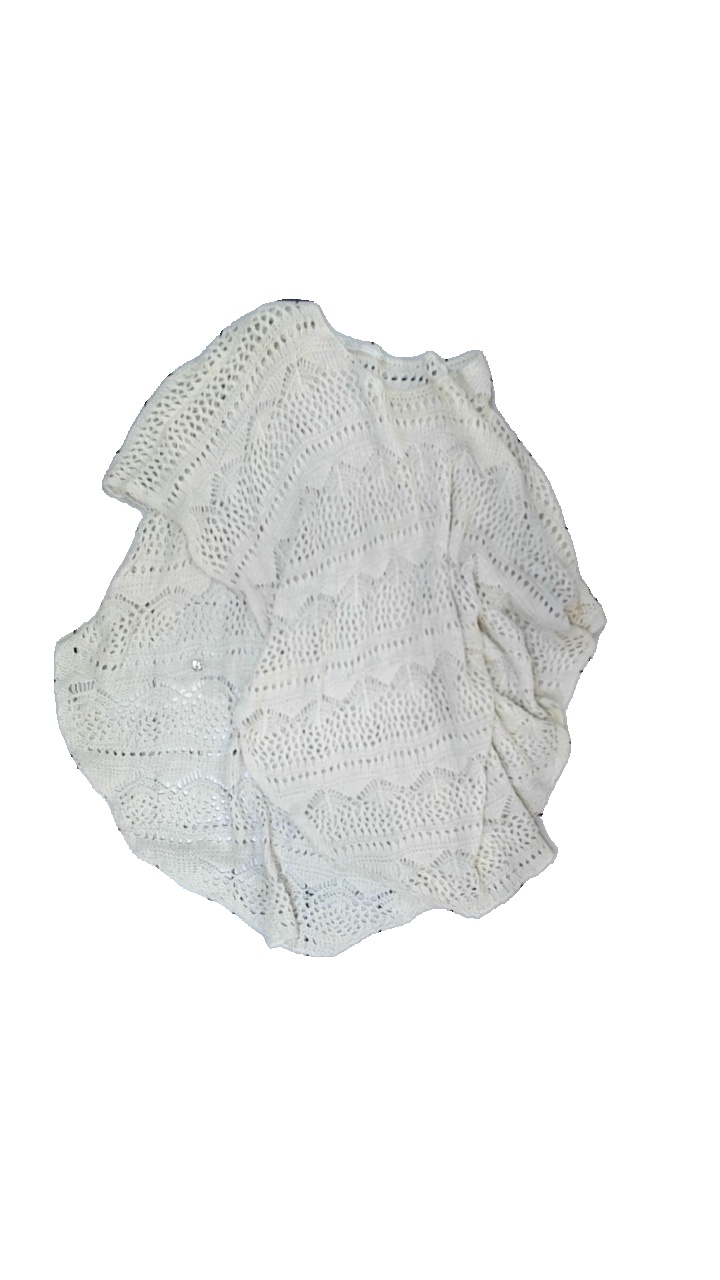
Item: Top (Ladies)
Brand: Only
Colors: White
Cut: Regular, Loose, C-collar
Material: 100% acrylic
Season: All
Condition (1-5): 3
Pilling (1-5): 3
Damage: stained collar
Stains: Minor
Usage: Reuse
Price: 50-100